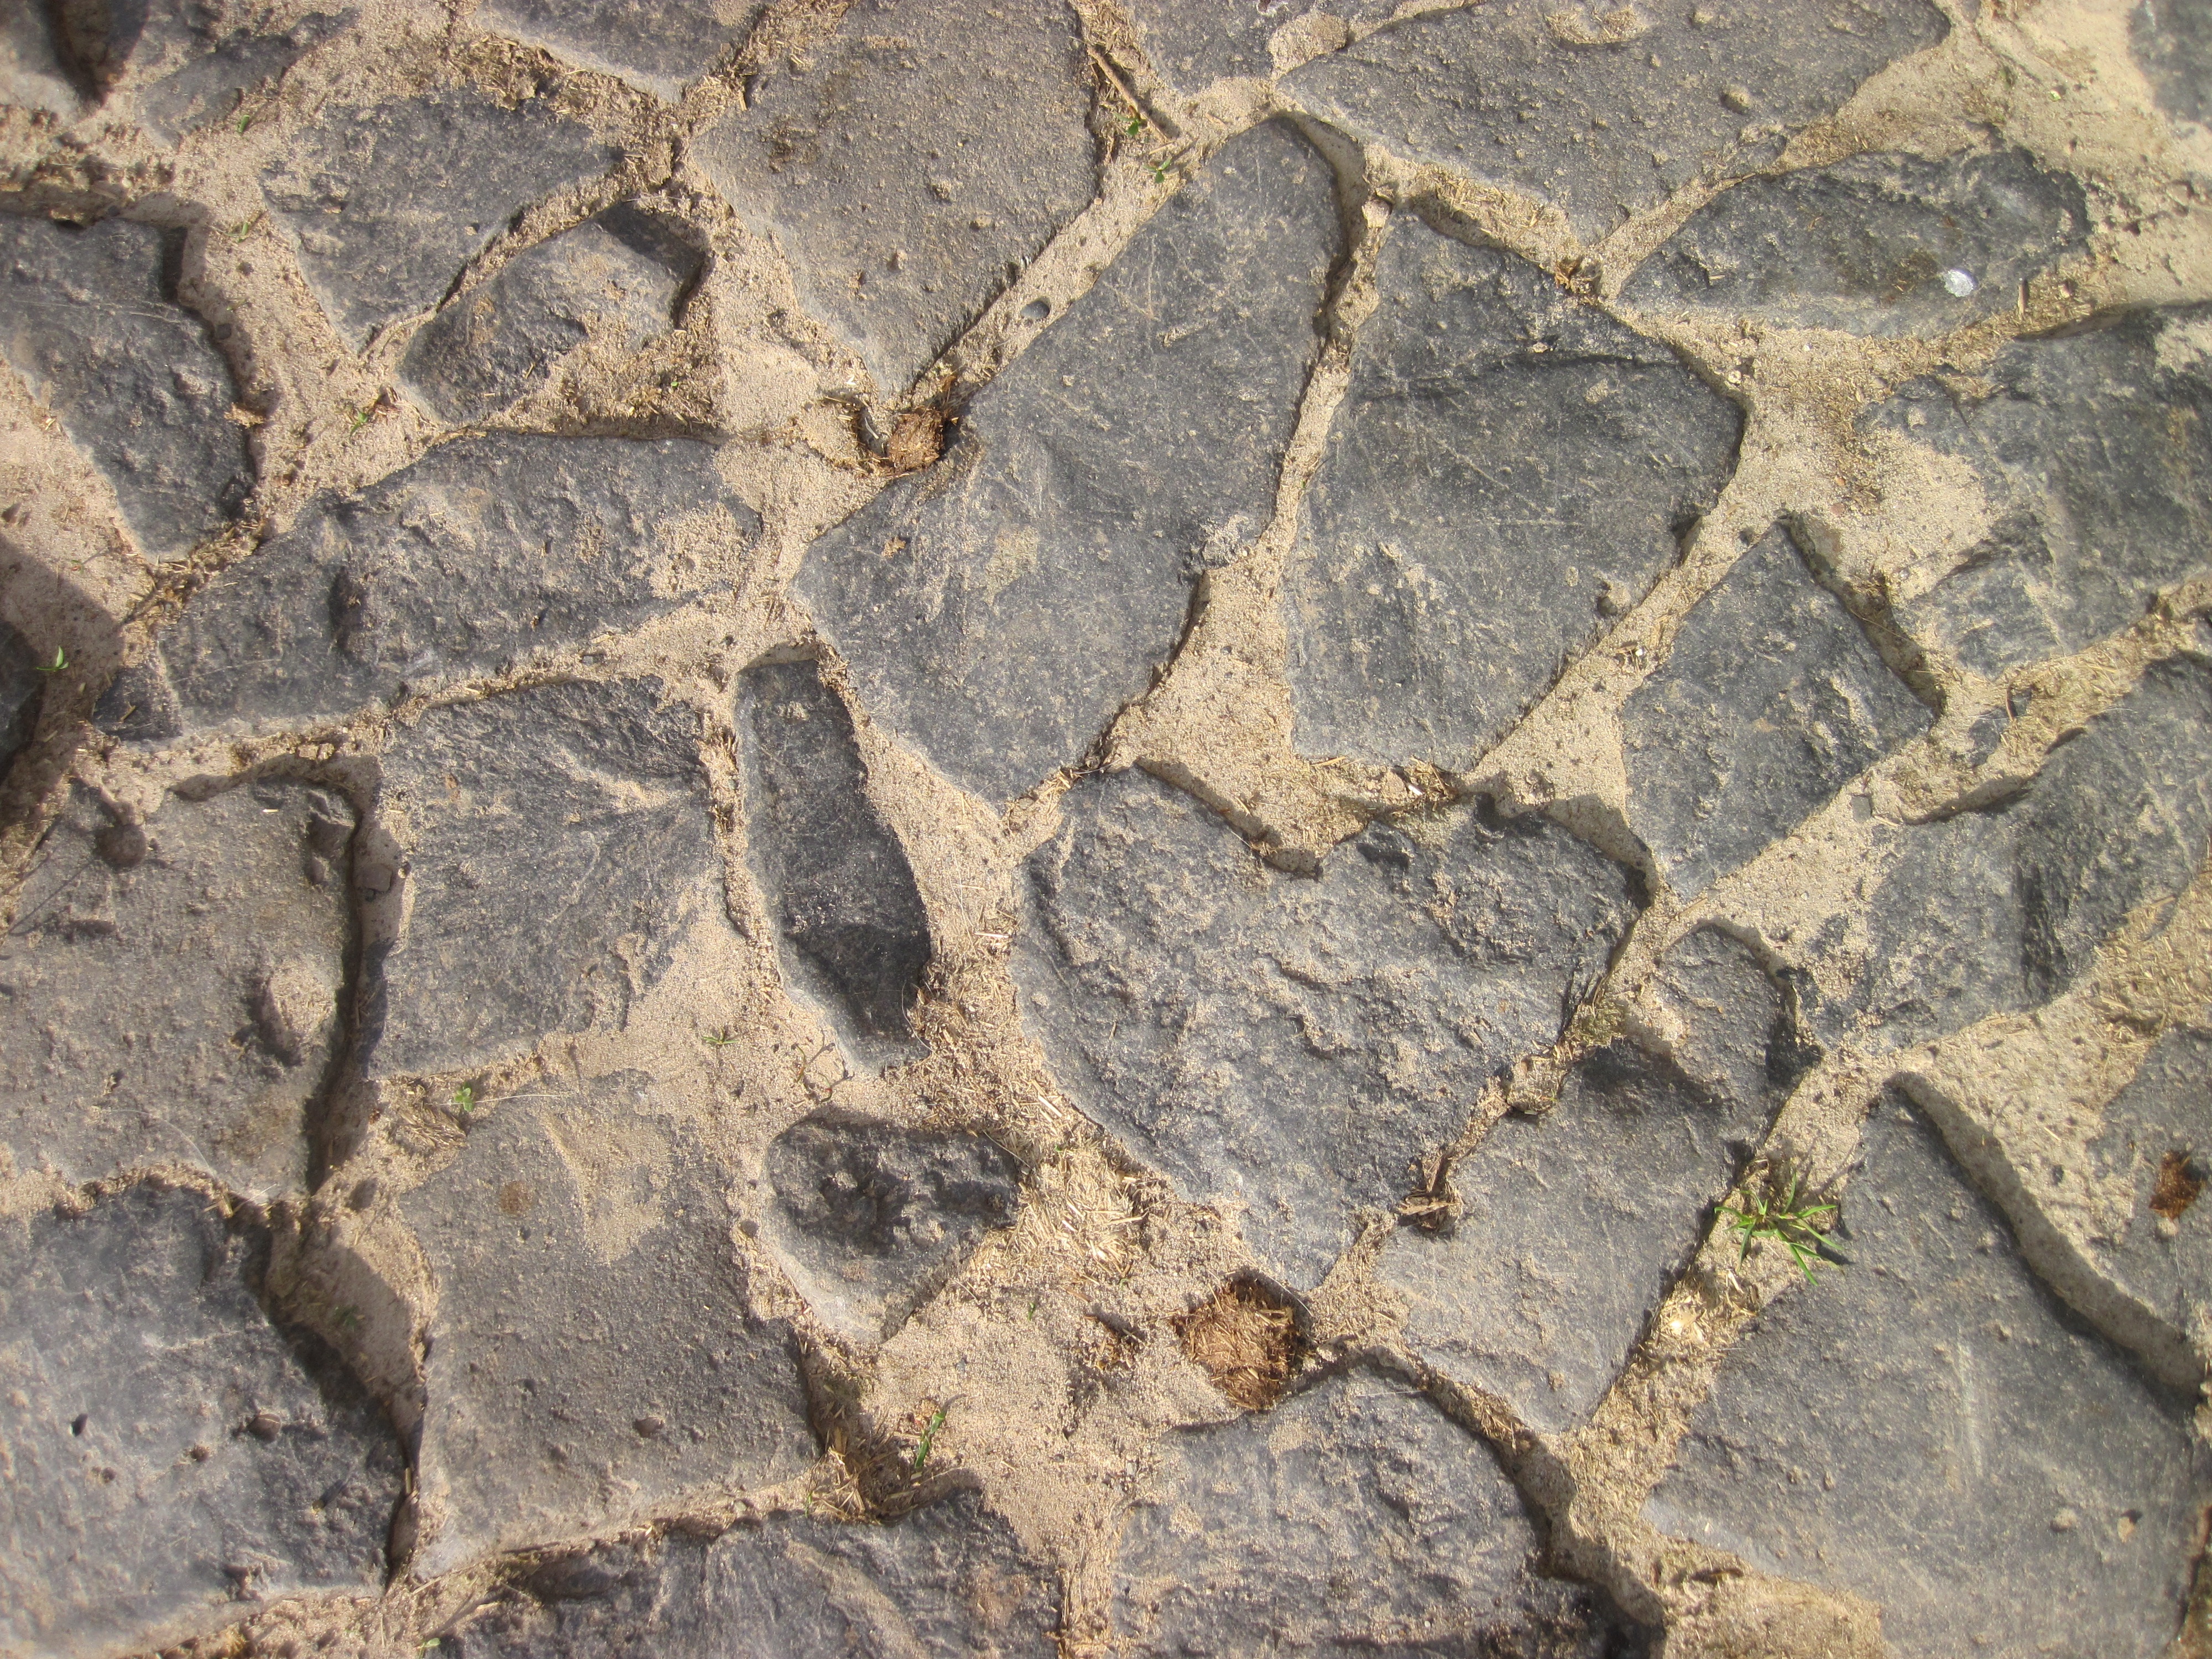
rock, road, texture, floor, wall, heart, soil, stone wall, brick, material, heart shaped, stones, geology, paving stones, flooring, road surface, ancient history